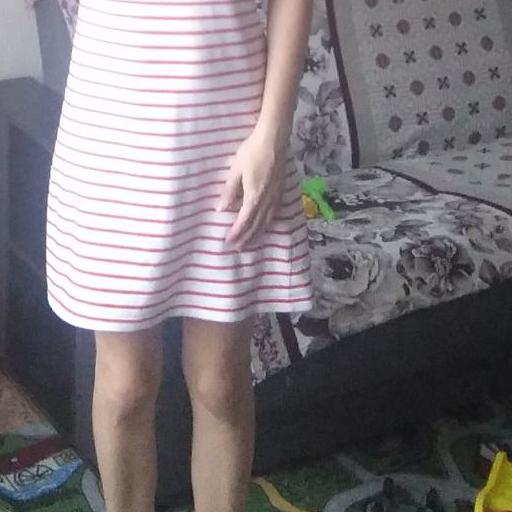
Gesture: no_gesture